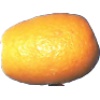
Label: kumquats